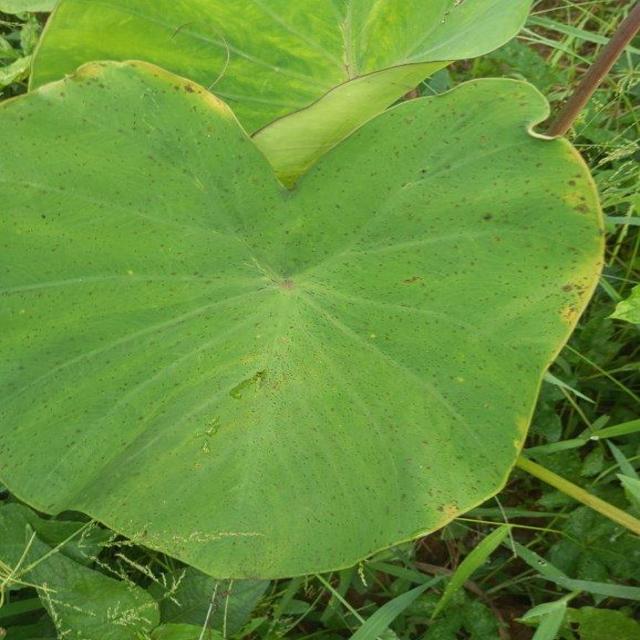
Label: Healthy